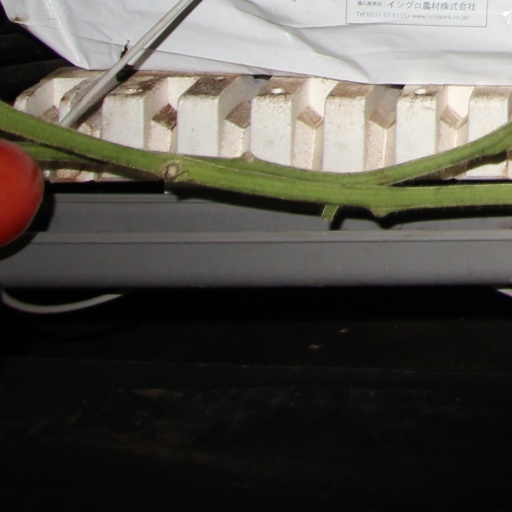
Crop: tomato